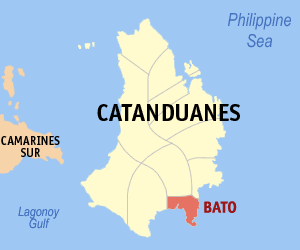
Bato est une municipalité de la province de Catanduanes, aux Philippines.